Lucens railway station

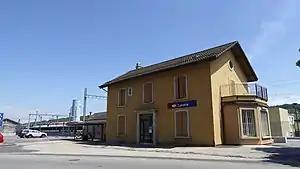
The station building in 2018

Lucens railway station is a railway station in the municipality of Lucens, in the Swiss canton of Vaud. It is an intermediate stop on the standard gauge Palézieux–Lyss line of Swiss Federal Railways.